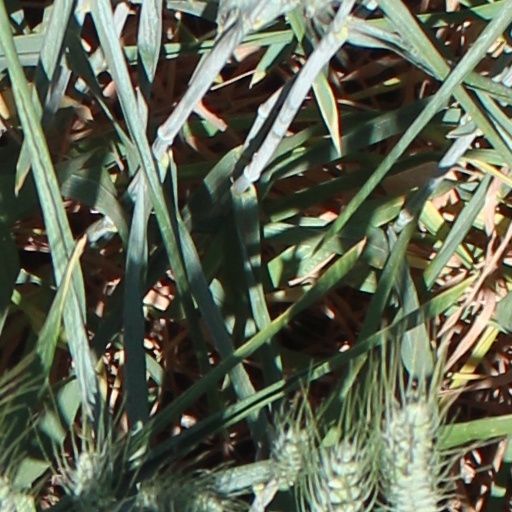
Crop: wheat